Paul of Samosata

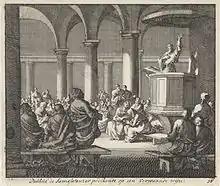
Paul of Samosata preaches from the pulpit.

Paul of Samosata (lived from 200 to 275) was patriarch of Antioch from 260 to 268 and the originator of the Paulianist heresy named after him. He was a believer in monarchianism, a nontrinitarian doctrine; his teachings reflect adoptionism.